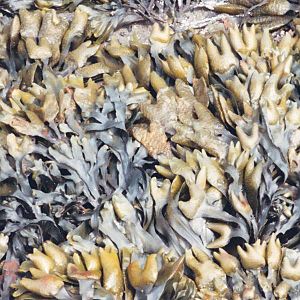
Stramenopila / Klassifikation
Typiske brunalger på stranden
"Stramenopila eller Chromista er en overordnet gruppe eukaryoter, og kan betragtes som et biologisk rige på linje med planteriget, og beslægtet hermed. Stramenopila indeholder i vidt omfang organismer der kan opfattes som ""planteagtige"", uden at de henregnes til planteriget - f.eks. gulalger, brunalger og planteplankton. Stramenopila omfatter således, ligesom planteriget, organismer der varirerer i størrelse fra encellede plankton til dybhavsalger på størrelse med træer. I nogen tilfælde ses betegnelsen ""algeriget"" brugt om Stramenopila, men det er misvisende da grønalger og rødalger henregnes til planteriget. Desuden omfatter Stramenopila de ægsporesvampe, der navnet til trods ikke er svampe, men blot har en svampelignende levevis, bl.a. Phytophthora der forårsagede kartoffelpesten i Irland 1845-1849.